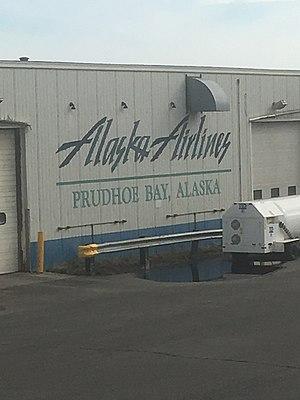
L'aéroport de Deadhorse / Prudhoe Bay code AITA : SCC • code OACI : PASC • code FAA : SCC, est un aéroport public situé à Deadhorse dans le nord de l'Alaska. Il est accessible depuis Fairbanks via les autoroutes Elliott et Dalton. Il est près de la baie de Prudhoe et est parfois aussi appelé aéroport de Prudhoe.